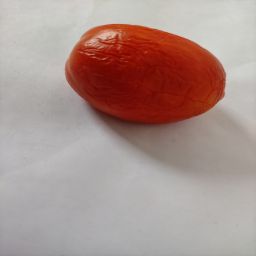
Crop: Tomato
Quality: Old